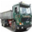
Label: truck